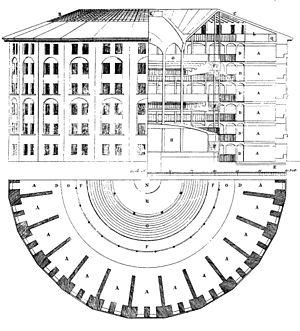
Le panoptique est un type d'architecture carcérale imaginée par le philosophe utilitariste Jeremy Bentham et son frère, Samuel Bentham, à la fin du XVIIIᵉ siècle. L'objectif de la structure panoptique est de permettre à un gardien, logé dans une tour centrale, d'observer tous les prisonniers, enfermés dans des cellules individuelles autour de la tour, sans que ceux-ci puissent savoir s'ils sont observés. Ce dispositif devait ainsi donner aux détenus le sentiment d'être surveillés constamment et ce, sans le savoir véritablement, c'est-à-dire à tout moment. Le philosophe et historien Michel Foucault, dans Surveiller et punir, en fait le modèle abstrait d'une société disciplinaire, axée sur le contrôle social.
Un dessin d'architecture est un dessin de tout type et nature, utilisé dans le domaine de l'architecture.
Jeremy Bentham ou Jeremy Chaulveron Bentham, né le 15 février 1748 à Londres et mort dans cette même ville le 6 juin 1832, est un philosophe, jurisconsulte et réformateur britannique. Théoricien majeur de la philosophie du droit, radicaliste dont les idées ont grandement influencé le développement du conséquentialisme, il est surtout reconnu comme étant le père de l'utilitarisme avec John Stuart Mill.